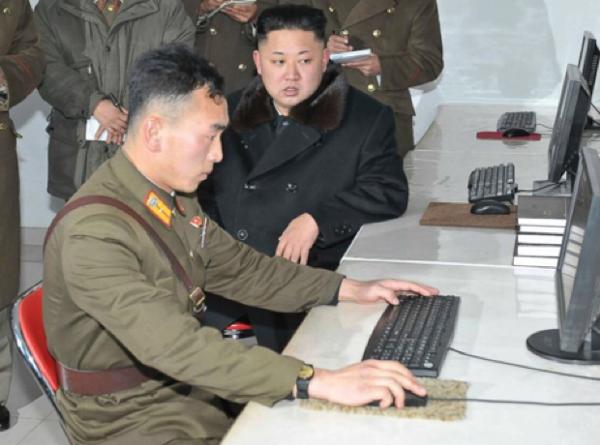
回答: 今ソリティアしてたよね?